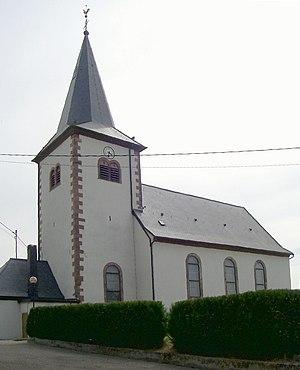
L'église Saint-Vincent à Huttendorf